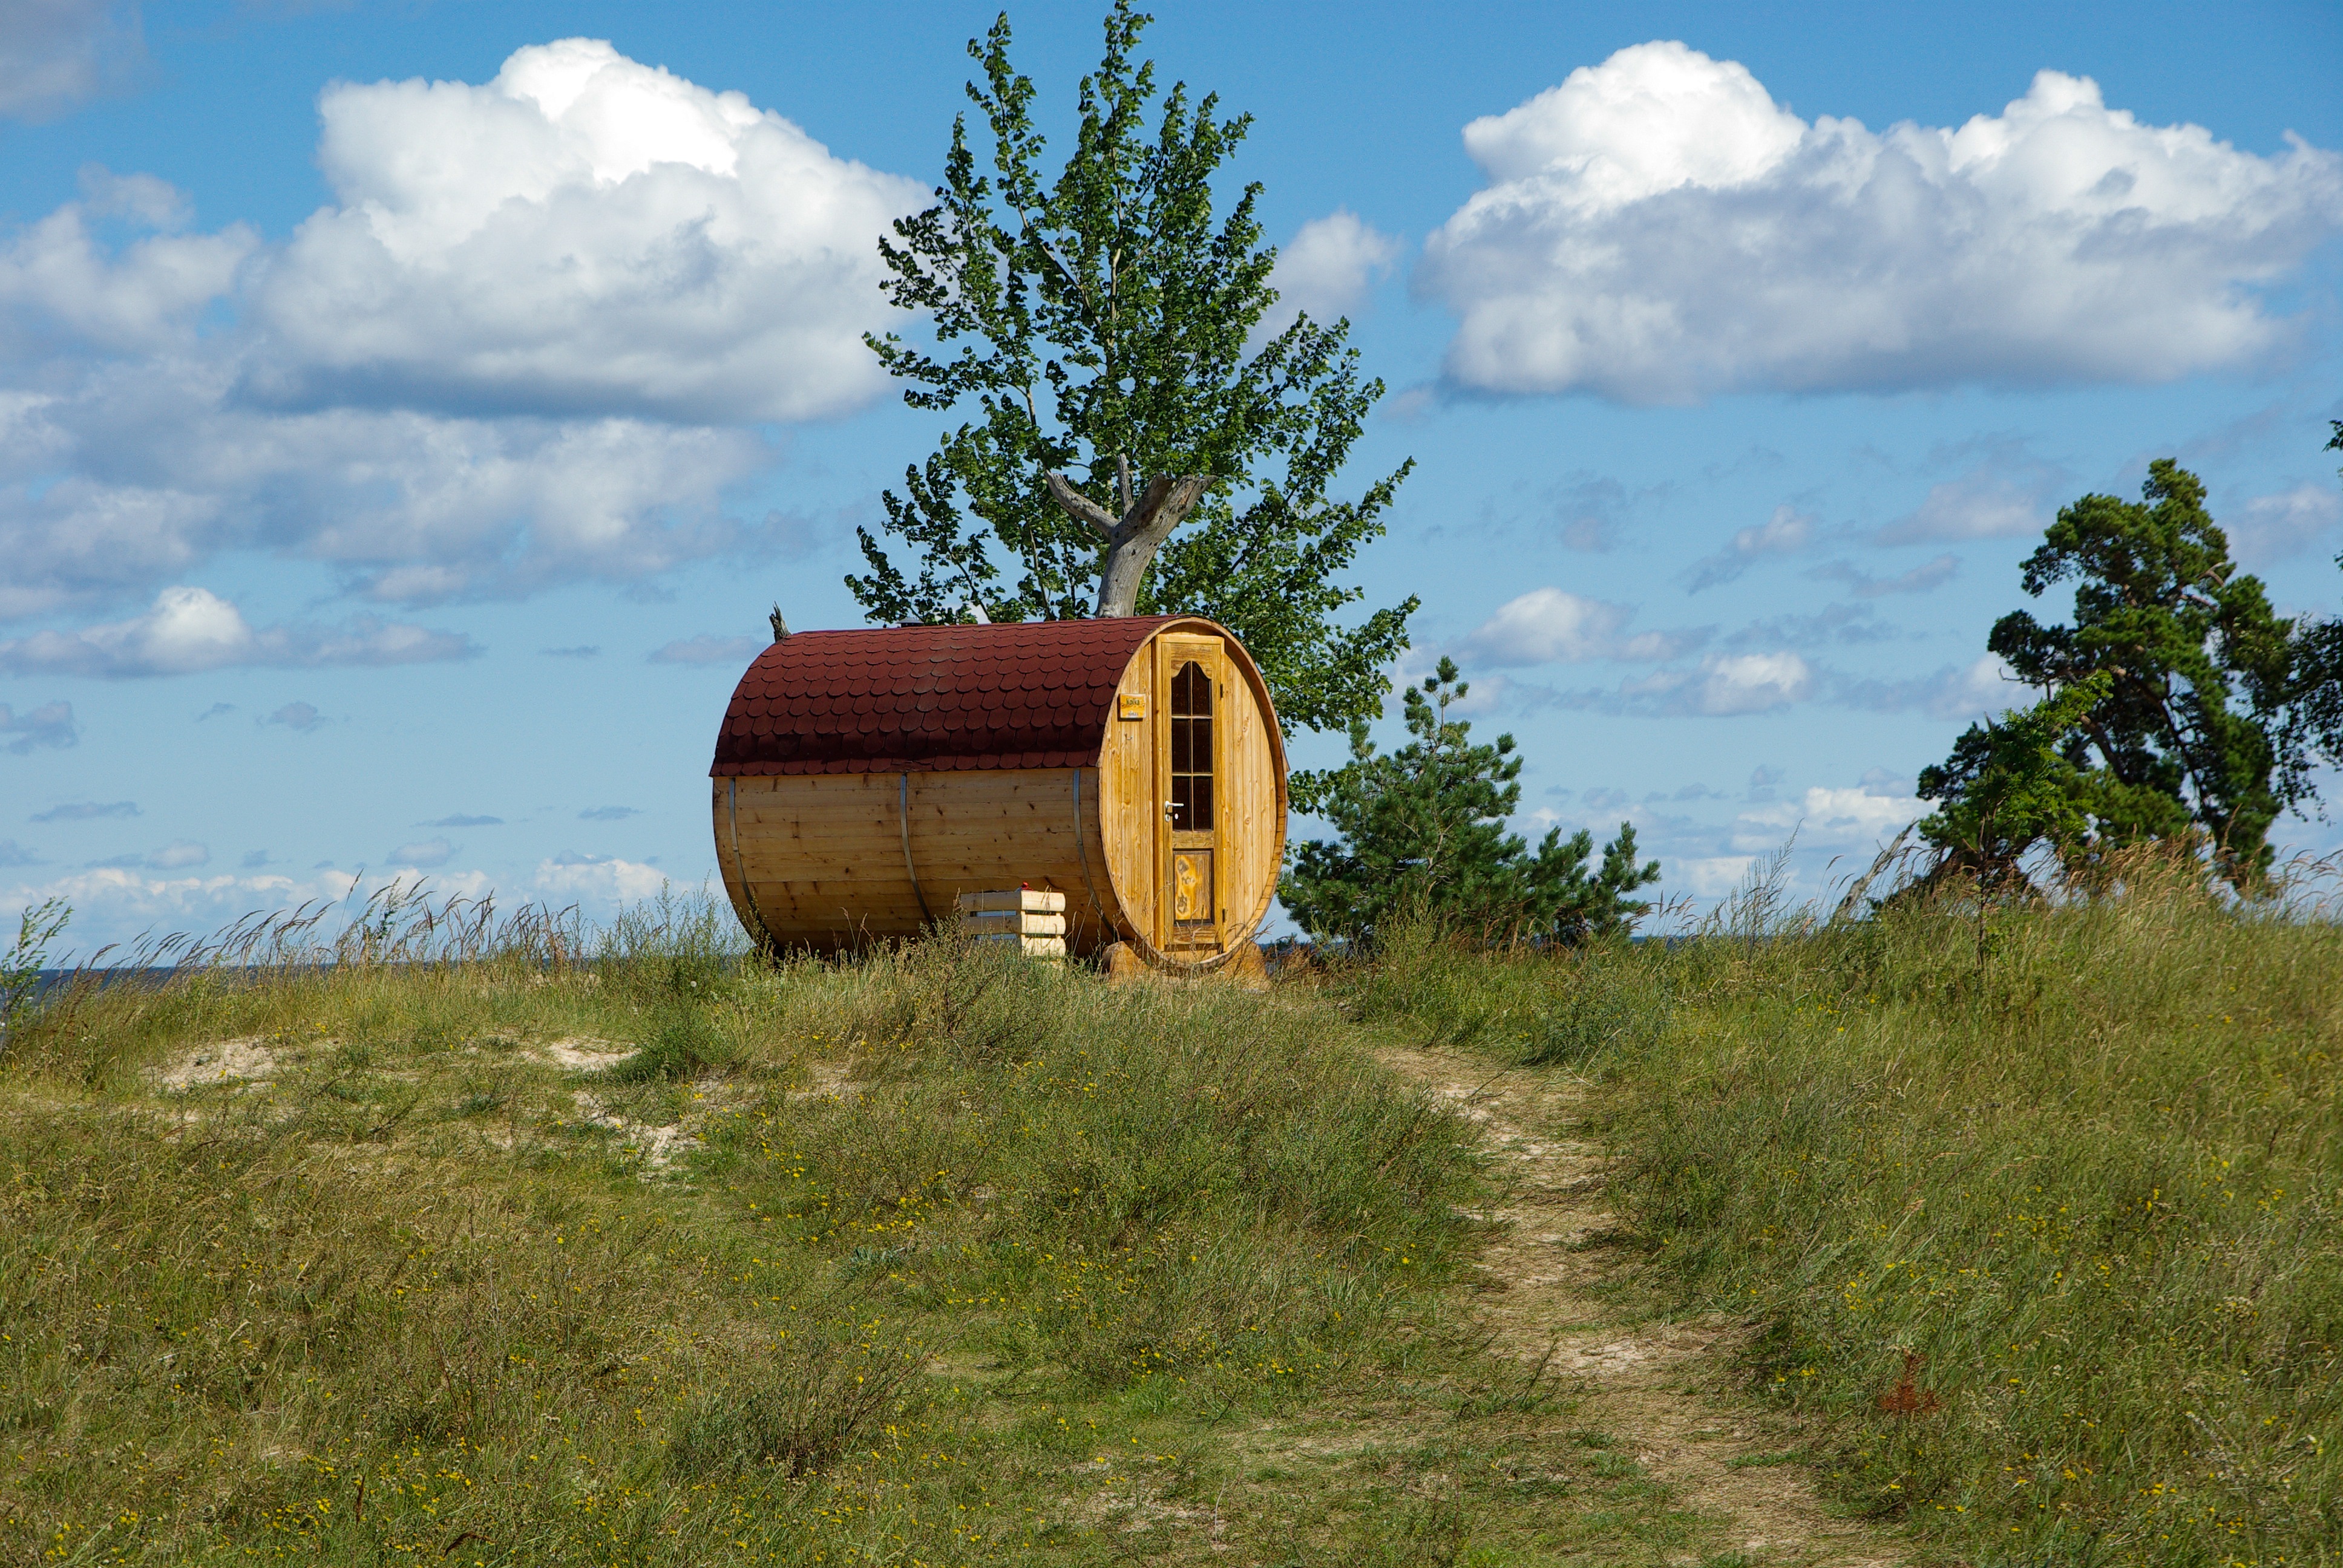
beach, tree, grass, mountain, field, farm, meadow, prairie, hill, wind, hut, pasture, agriculture, relaxation, estonia, habitat, rural area, sauna, man made object